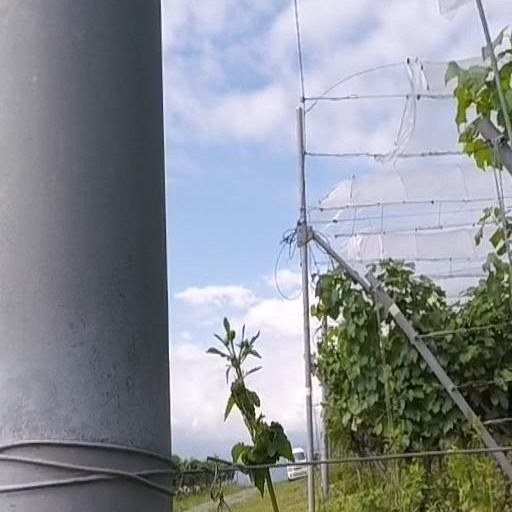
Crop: grape